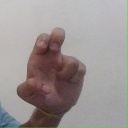
अक्षर: अ